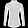
Label: Shirt